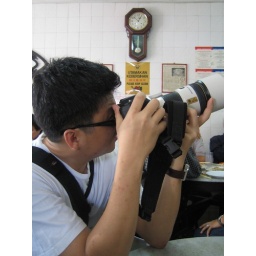
Taking aim in the chicken rice balls shop